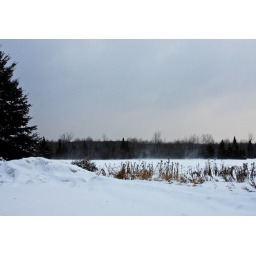
The trees around the house sheltered us from the winds, but you can see the snow swirling out on the fields.